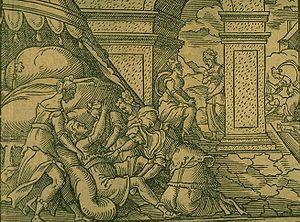
L'accouchement d'Alcmène. Gravure de Virgil Solis pour les Métamorphoses d'Ovide, livre XI, 285-323. Francfort, 1581, fol. 118 v., image 5.
Dans la mythologie grecque, Galanthis est la servante d'Alcmène.
Dans la mythologie grecque, Alcmène, fille d'Électryon et d'Eurydice, est l'épouse d'Amphitryon et la mère d'Iphiclès et d'Héraclès.